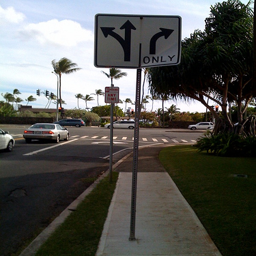
A white street sign sitting on the top of a sidewalk.
A view of a street sign that shows a three way intersection.
A busy street with cars and turning lane signs and palm trees.
A street sign on a street on a sunny day
A sign that indicates which way the lanes on the road go.